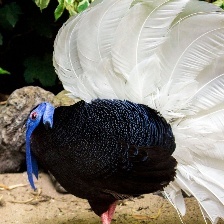
Species: BULWERS PHEASANT
Scientific name: LOPHURA BULWERI